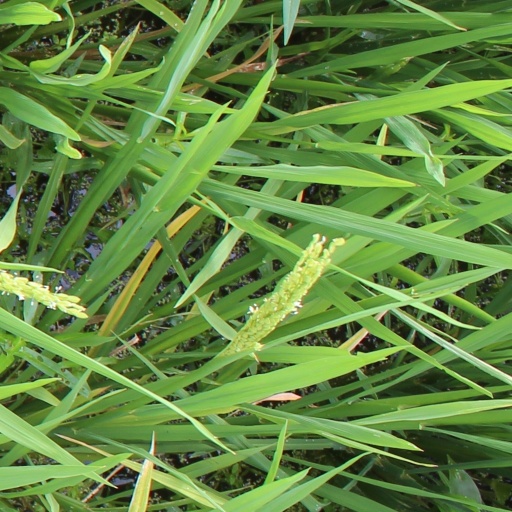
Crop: rice